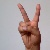
The image shows a hand gesture representing the letter 'V' in Indian Sign Language.